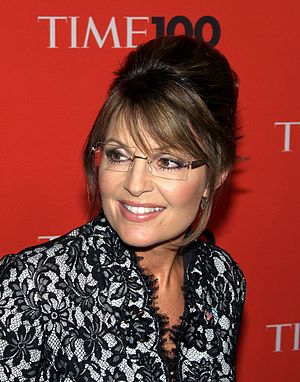
Sarah Palin
Sarah Louise Heath Palin var Alaskas guvernør fra 2006 til 2009 og det Republikanske Partis vicepræsidentkandidat ved det amerikanske præsidentvalg 2008. Palin er også ansat på Fox News.